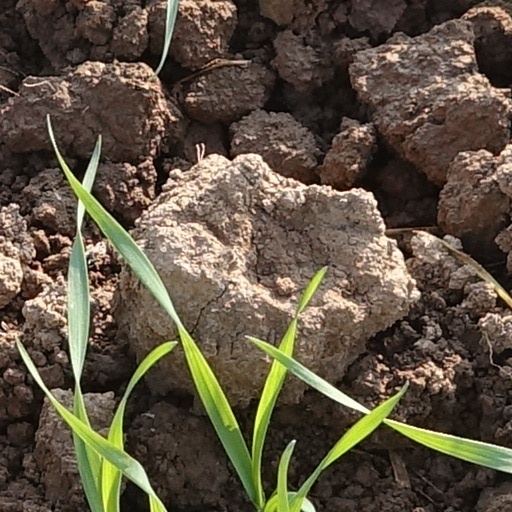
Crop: wheat